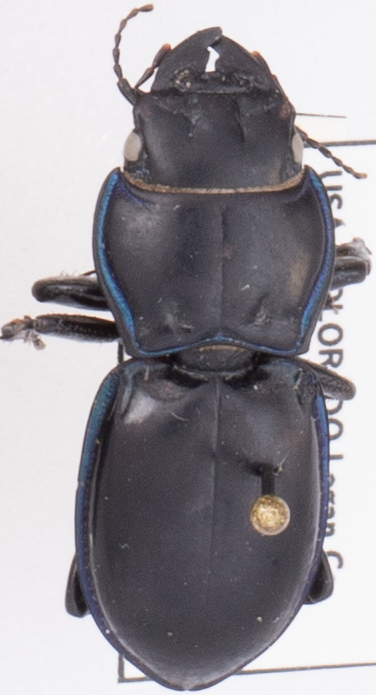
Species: Pasimachus elongatus
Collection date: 2022-09-07
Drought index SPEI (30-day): -2.09
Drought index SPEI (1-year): -2.09
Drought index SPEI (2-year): -1.69